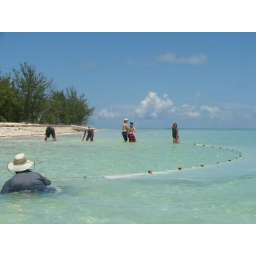
Week 1 uses a beach seince to sample fish diversity in this sandy bottom habitat